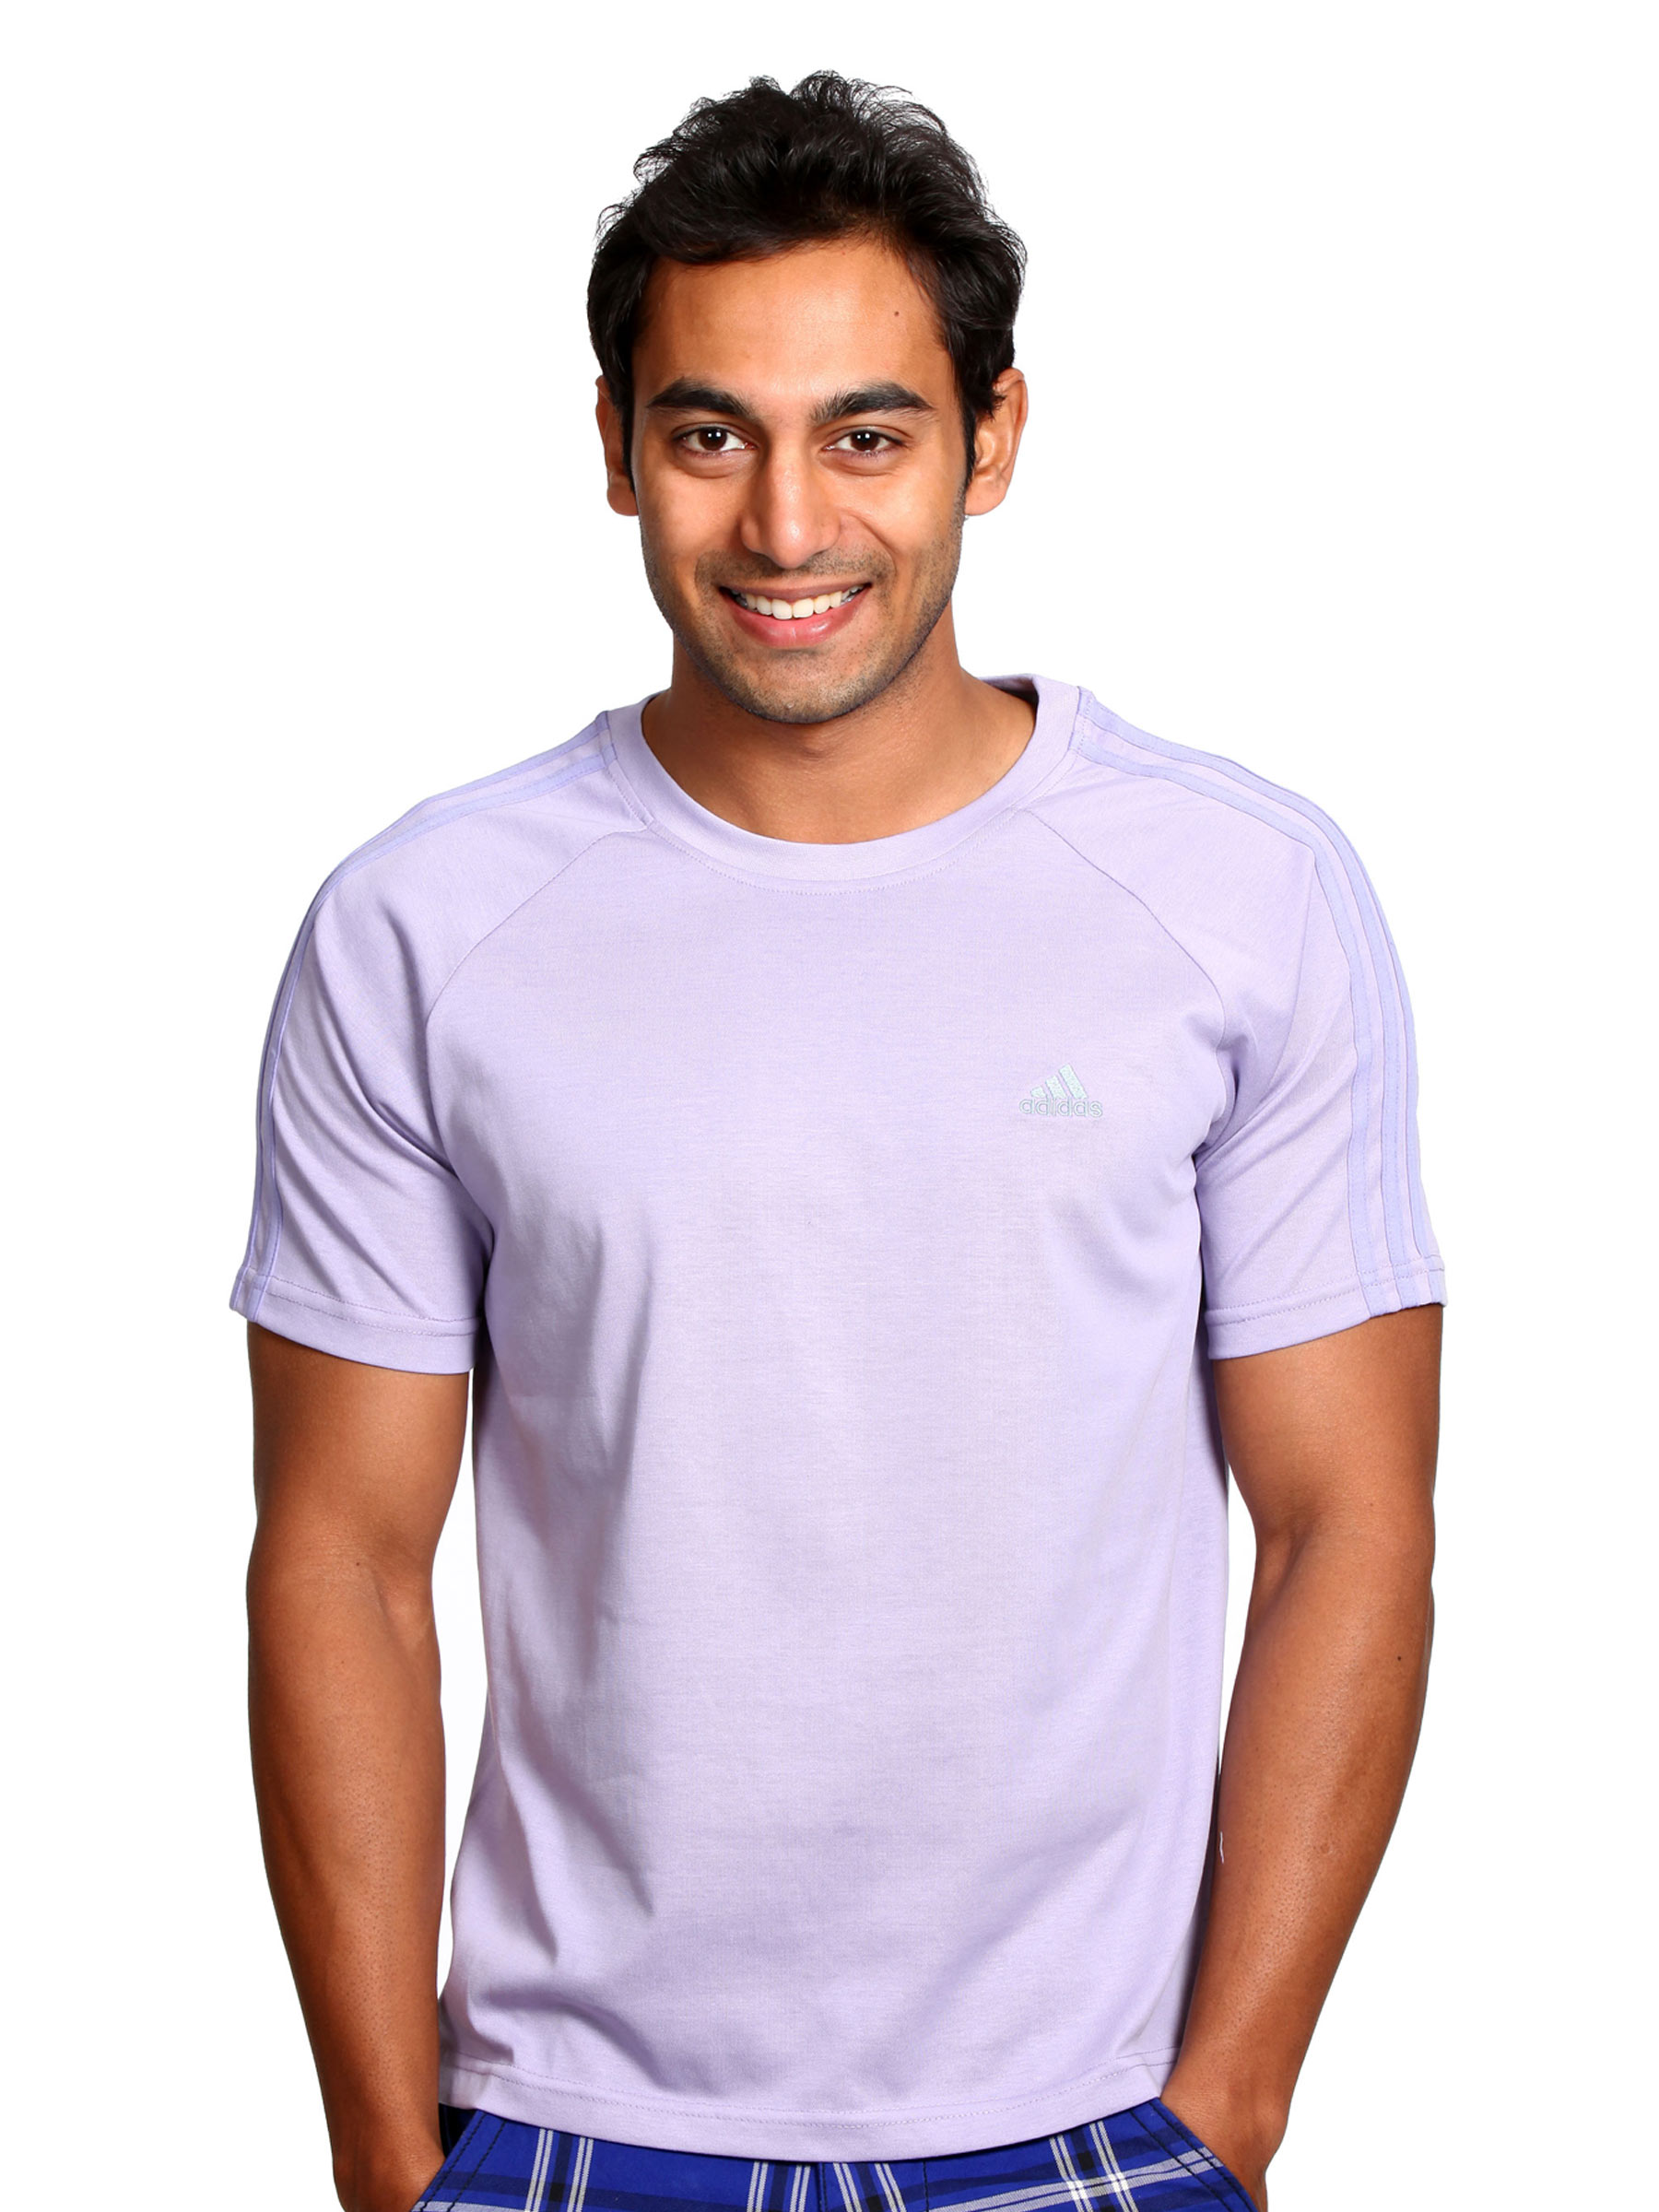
ADIDAS Men Stripe Purple T-shirt
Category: Apparel / Topwear / Tshirts
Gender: Men
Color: Purple
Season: Fall 2010
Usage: Sports